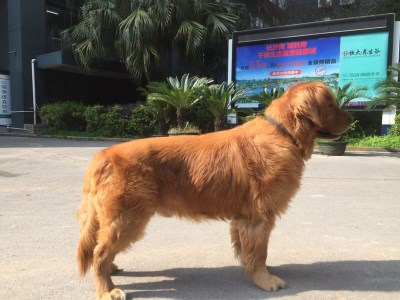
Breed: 5355-n000126-golden_retriever